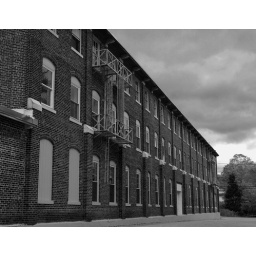
black and white building in NY.